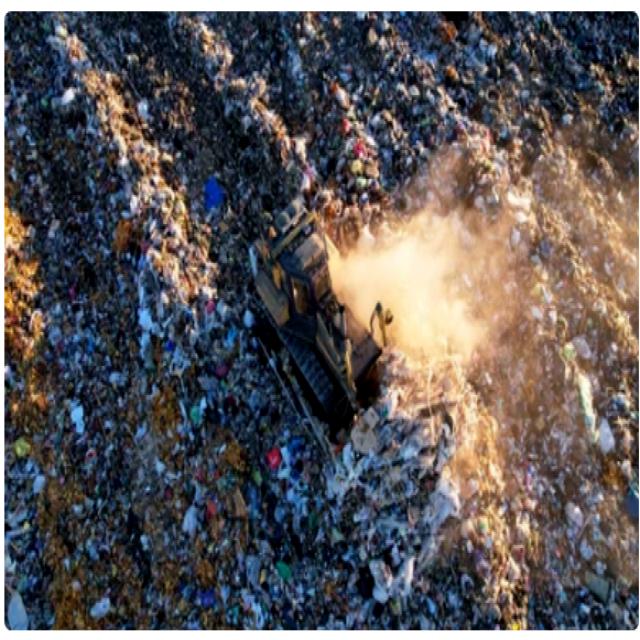
Label: Garbage